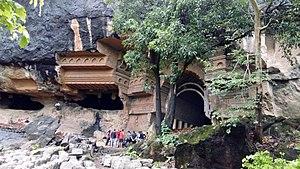
Les grottes de Kondane sont situées dans le petit village de Kondane, à 33 km au nord de Lonavala et 16 km au nord-ouest des grottes de Karli. Ce groupe compte 16 grottes bouddhistes, excavées au premier siècle avant JC. La construction sur le modèle d'architectures en bois est remarquable. On peut atteindre la grotte en descendant du village de Rajmachi.